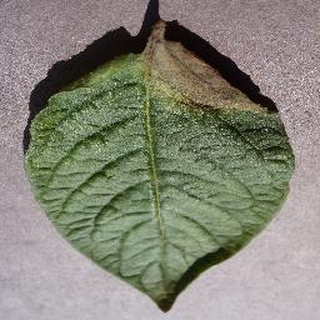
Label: potato_late_blight